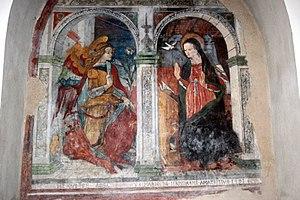
L'église Sant'Agostino est une église catholique romaine située à Amatrice dans la province de Rieti au Latium. L'édifice a été construit en 1428 et était à l'origine dédié à saint Nicolas, mais l'attribution a évolué au fil des siècles pour échoir finalement à saint Augustin d'Hippone. L'église a été gravement endommagée au cours du tremblement de terre de 2016 en Italie centrale.